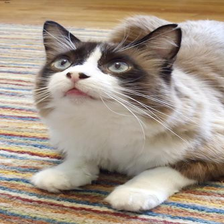
Species: cat
Breed: Ragdoll